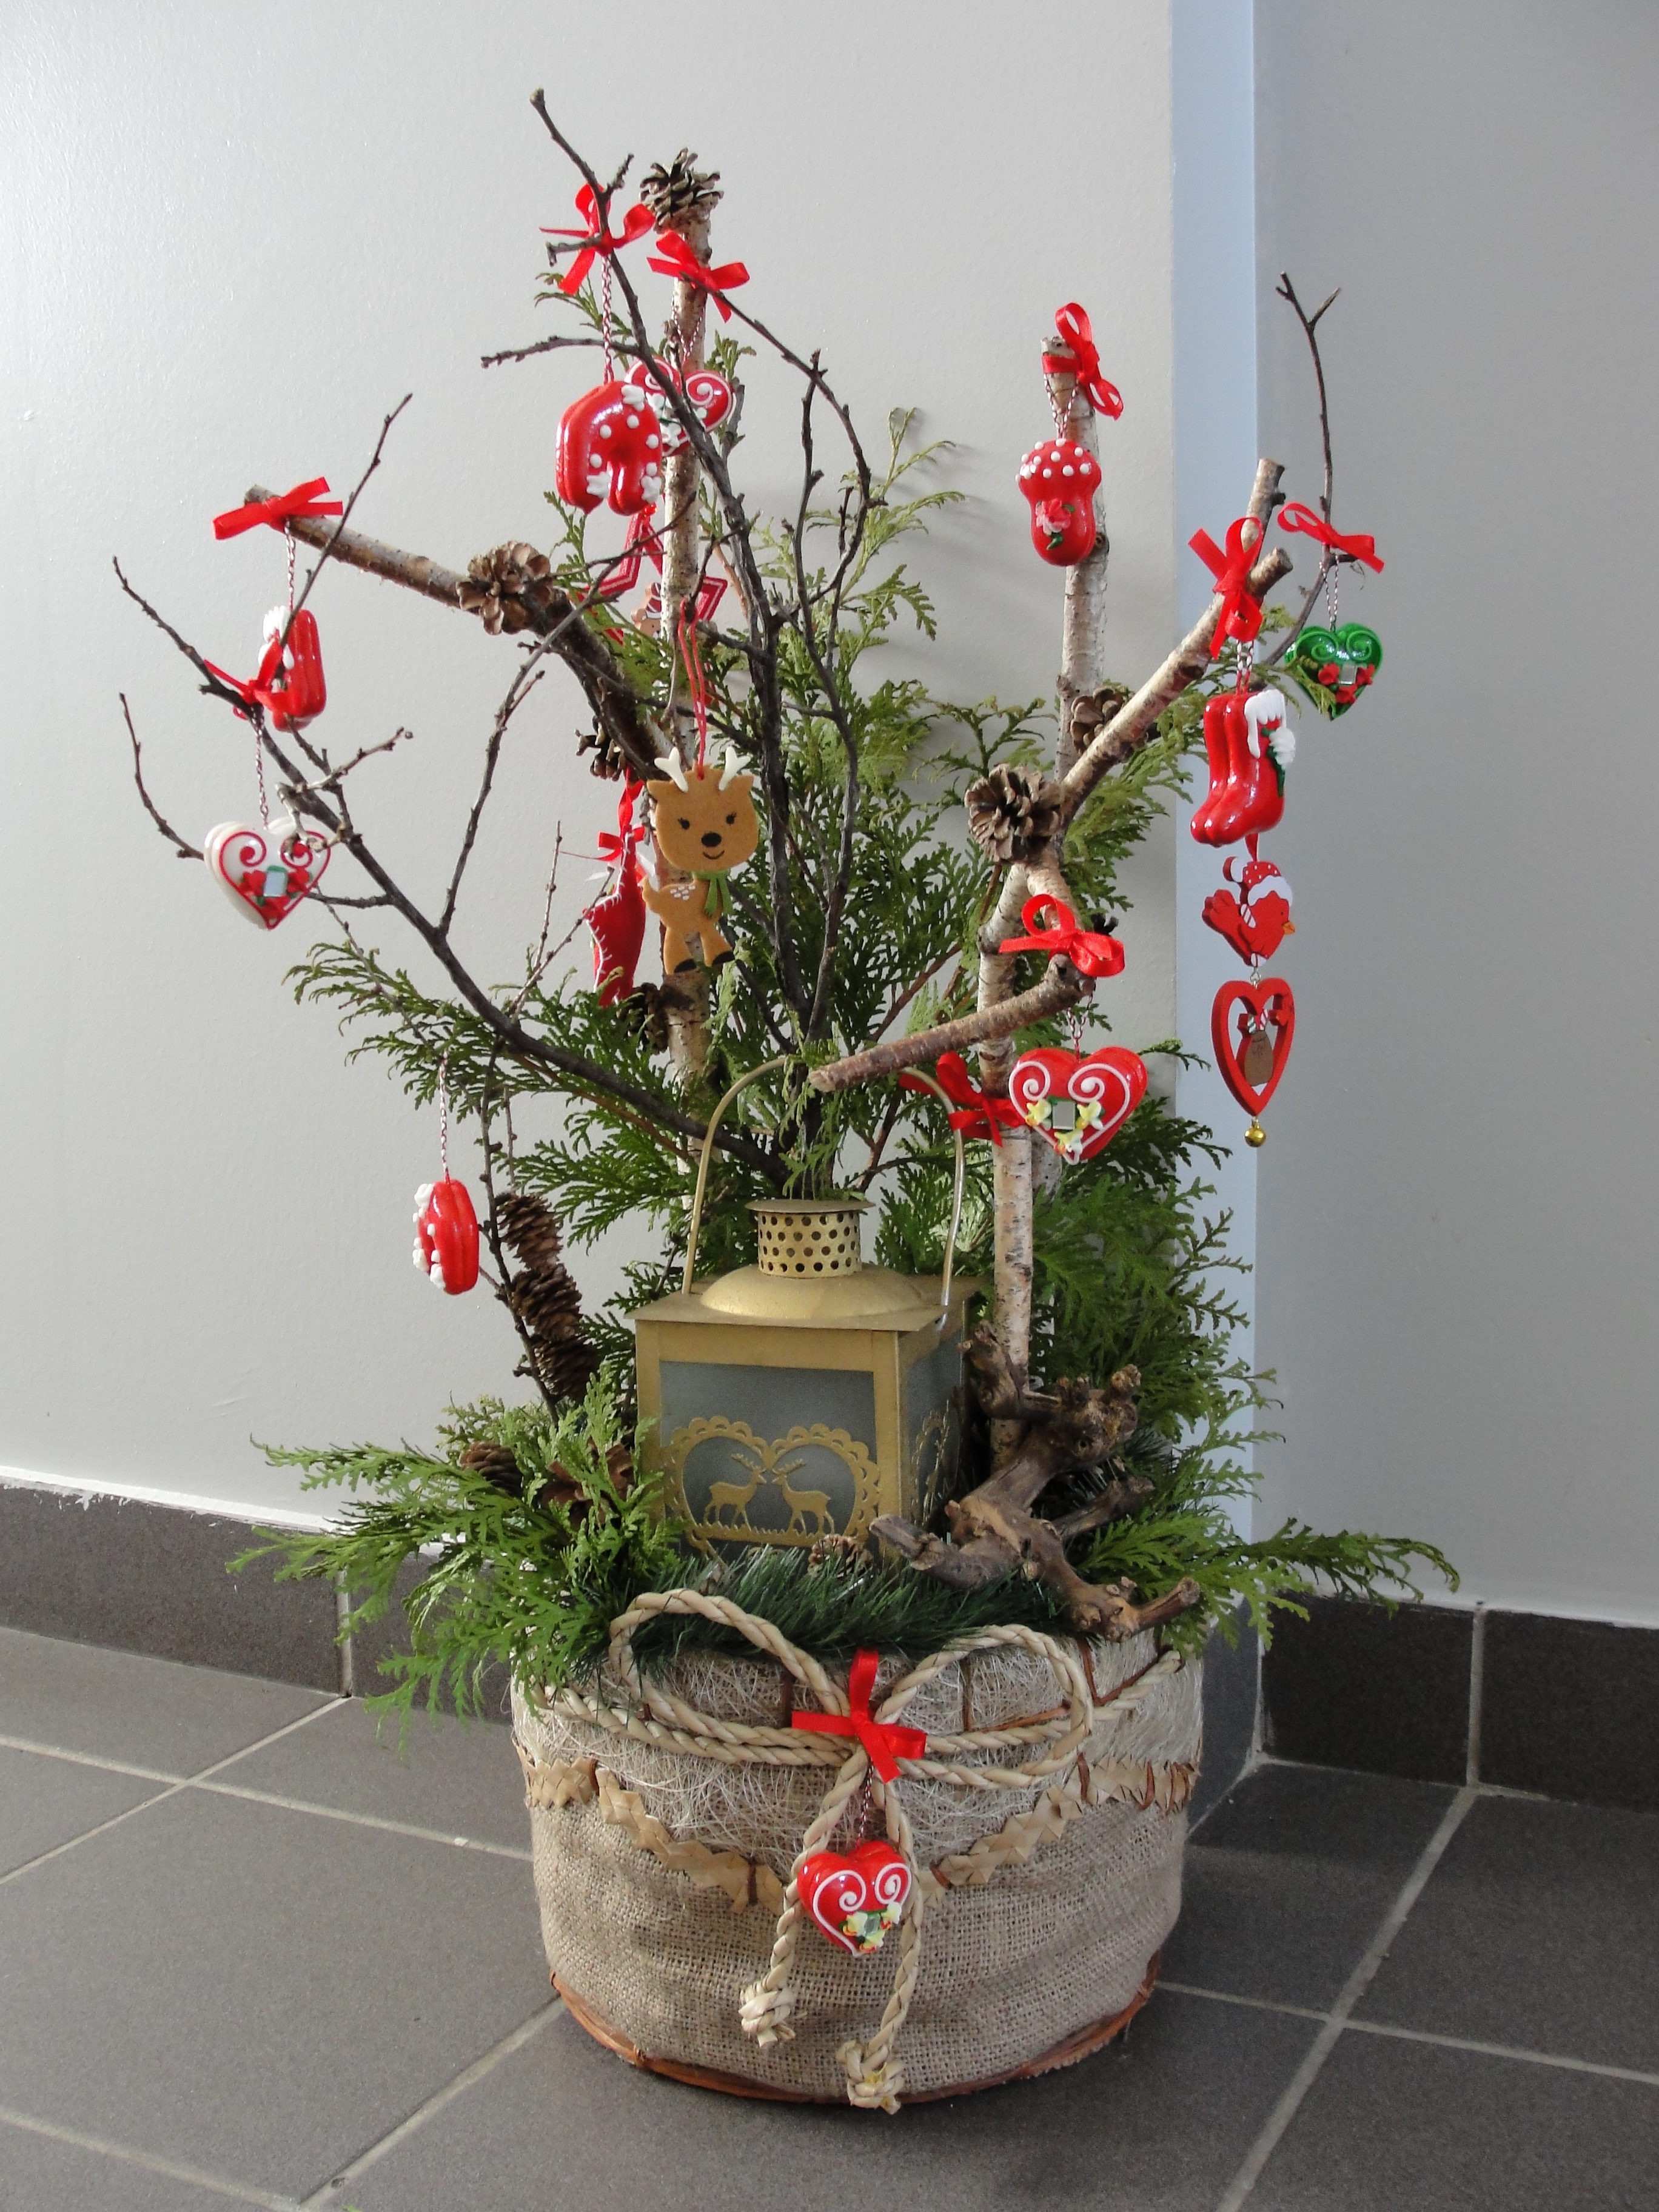
christmas decoration, flower, plant, flowerpot, flora, floristry, flower arranging, floral design, houseplant, flowering plant, vase, flower bouquet, tree, cut flowers, artificial flower